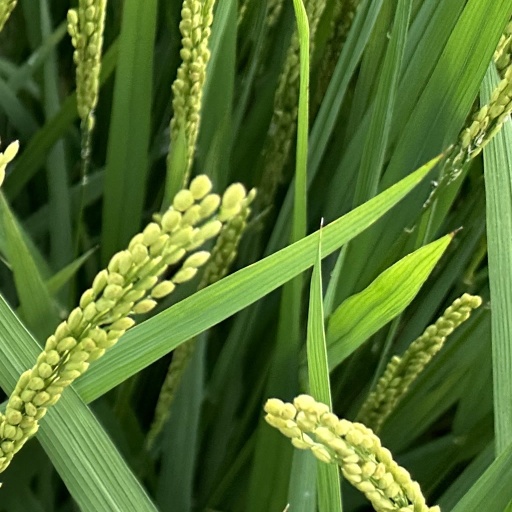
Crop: rice